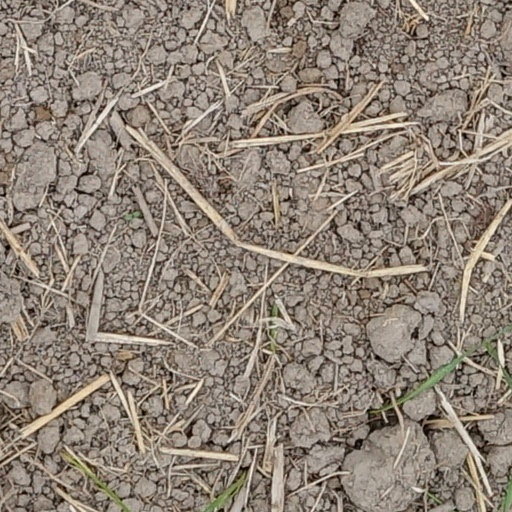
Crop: wheat